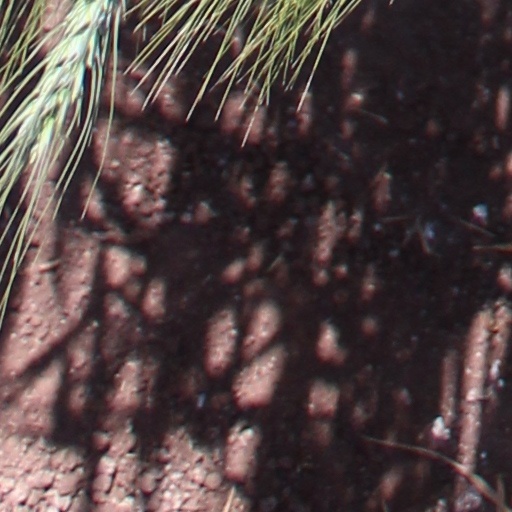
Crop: wheat